Nirgilis

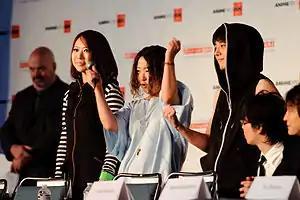
Nirgilis at Anime Expo 2011

, stylized NIRGILIS, is a Japanese electronic rock band formed in 1993 by Moyo Satake and Kōki Itō. Acchu Iwata, Minoru Kurihara, and Yuki Inadera joined in 1995. Satake and Itō left the group in 2004 and 2007, respectively, leaving the group without its founders. All remaining members left the group in 2014.